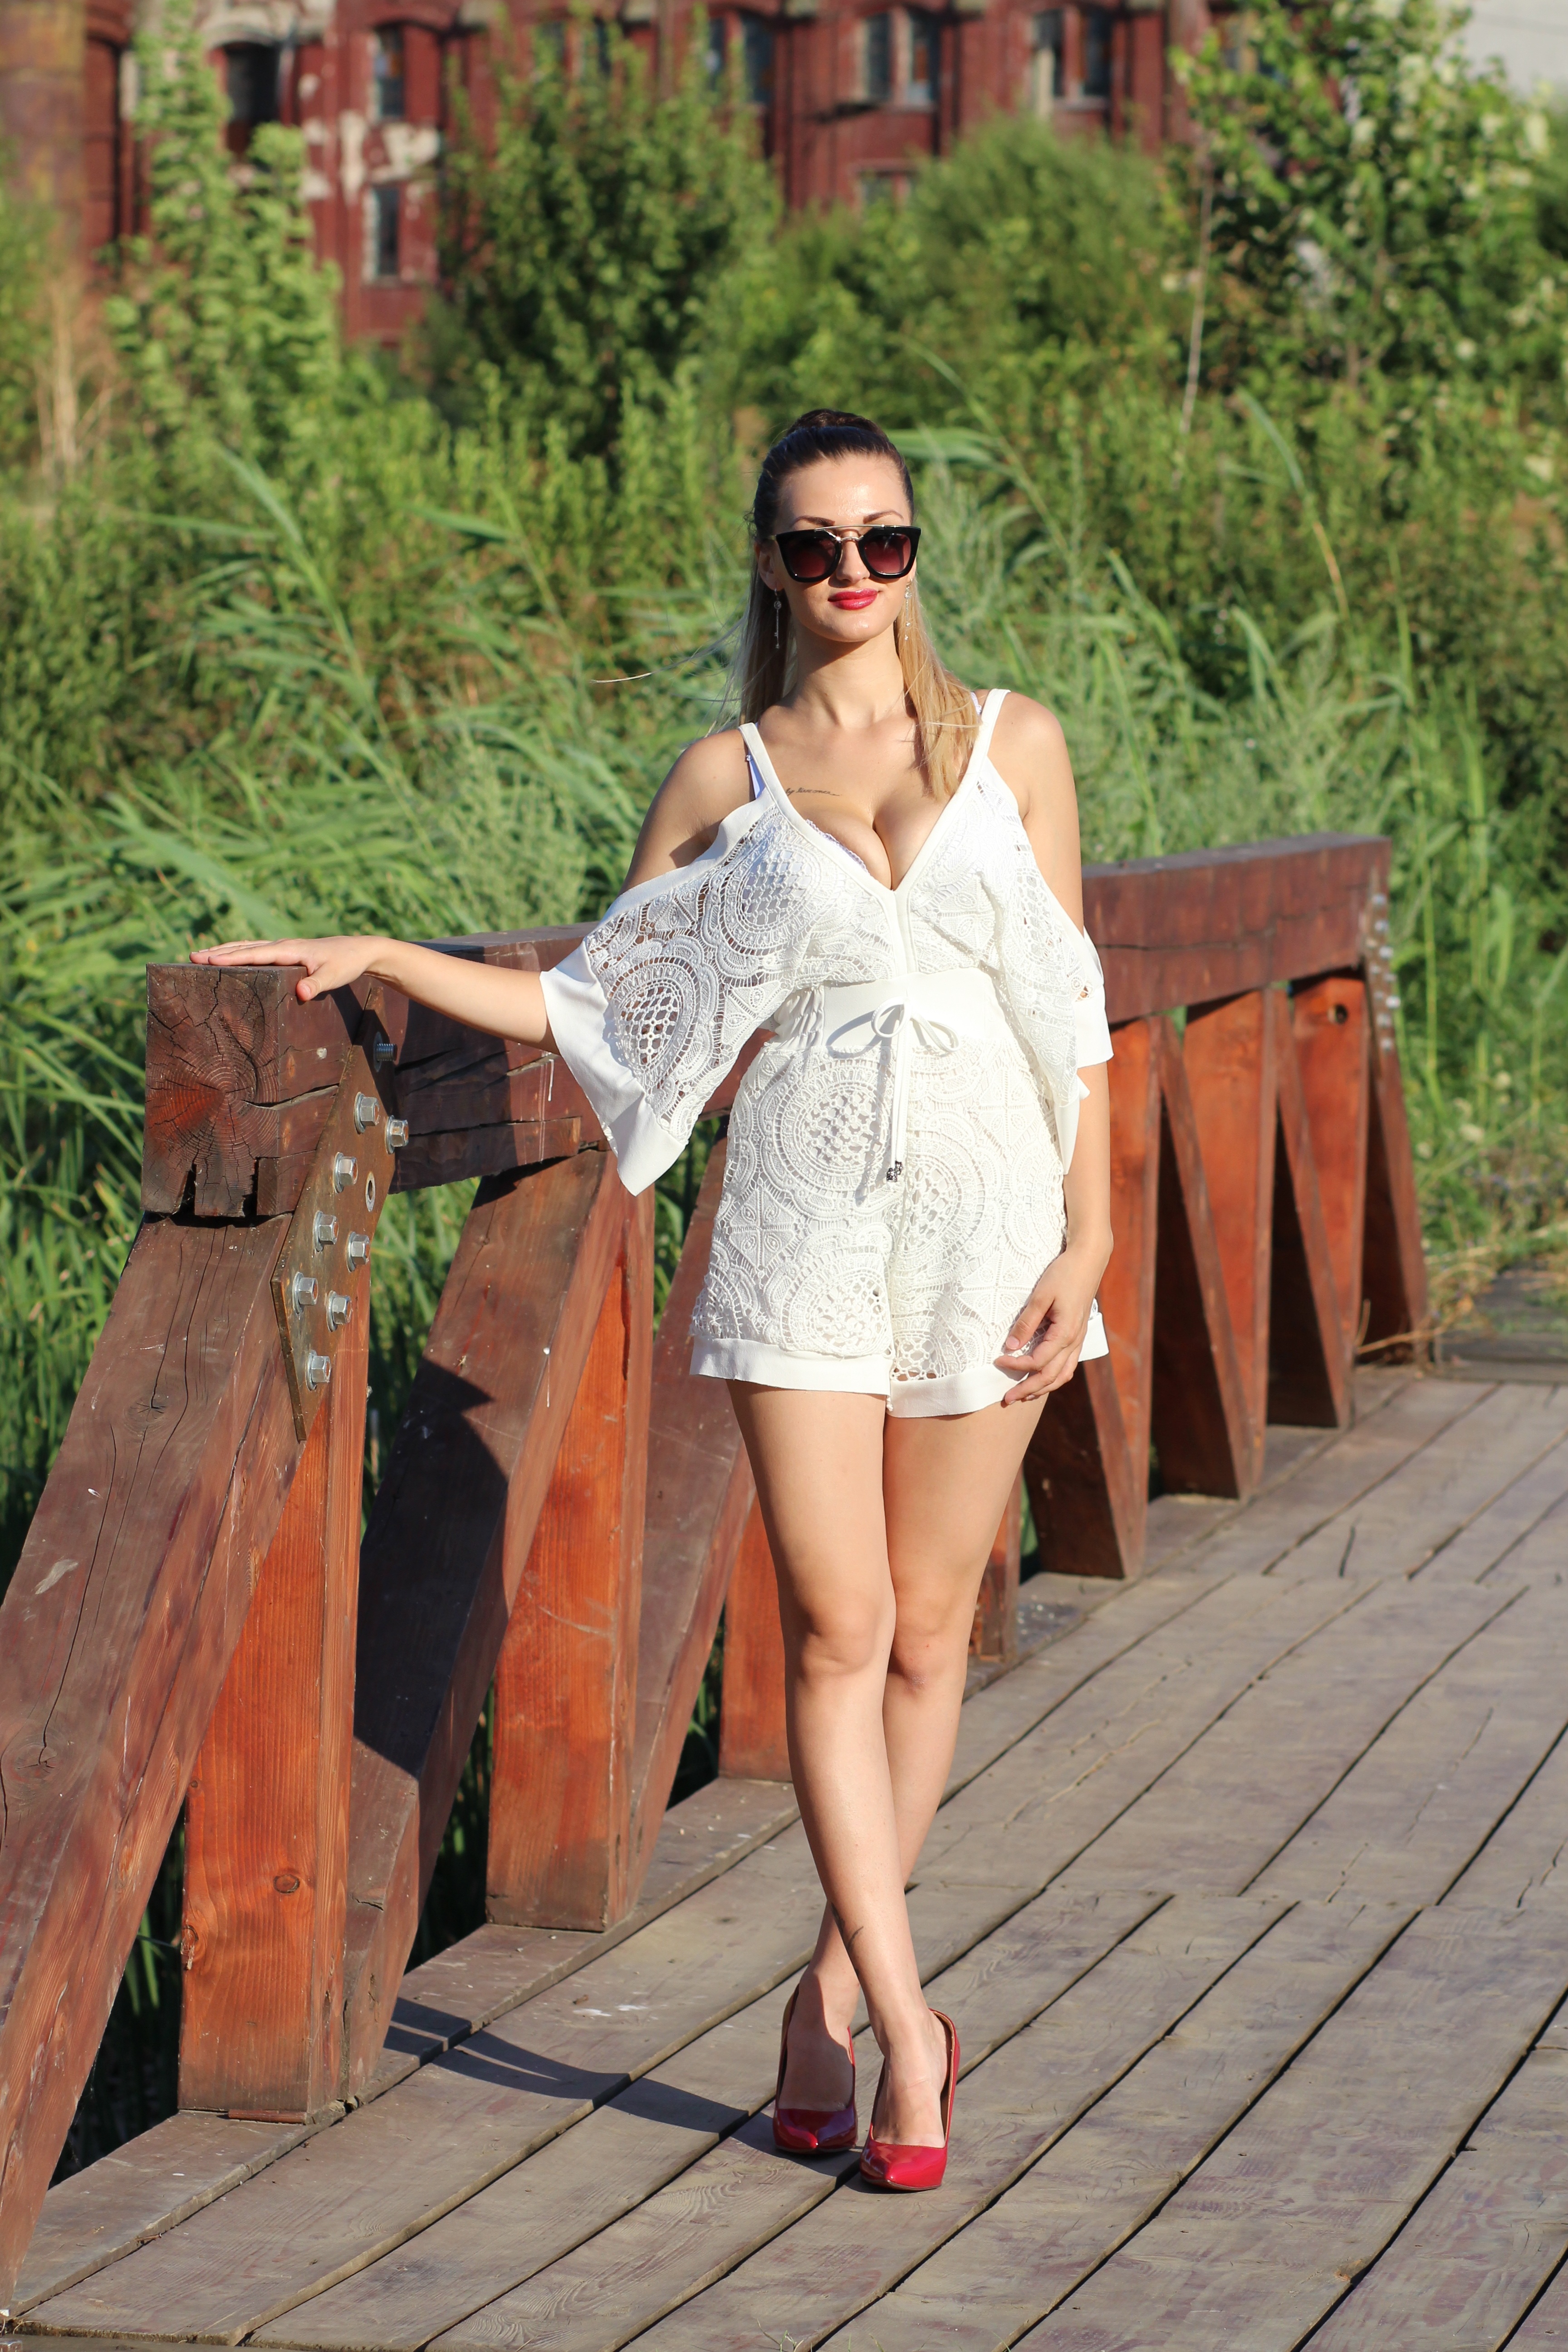
girl, bridge, urban, summer, leg, model, spring, sitting, fashion, clothing, blonde, season, dress, sunglasses, footwear, heels, beauty, sensual, photo shoot, human positions